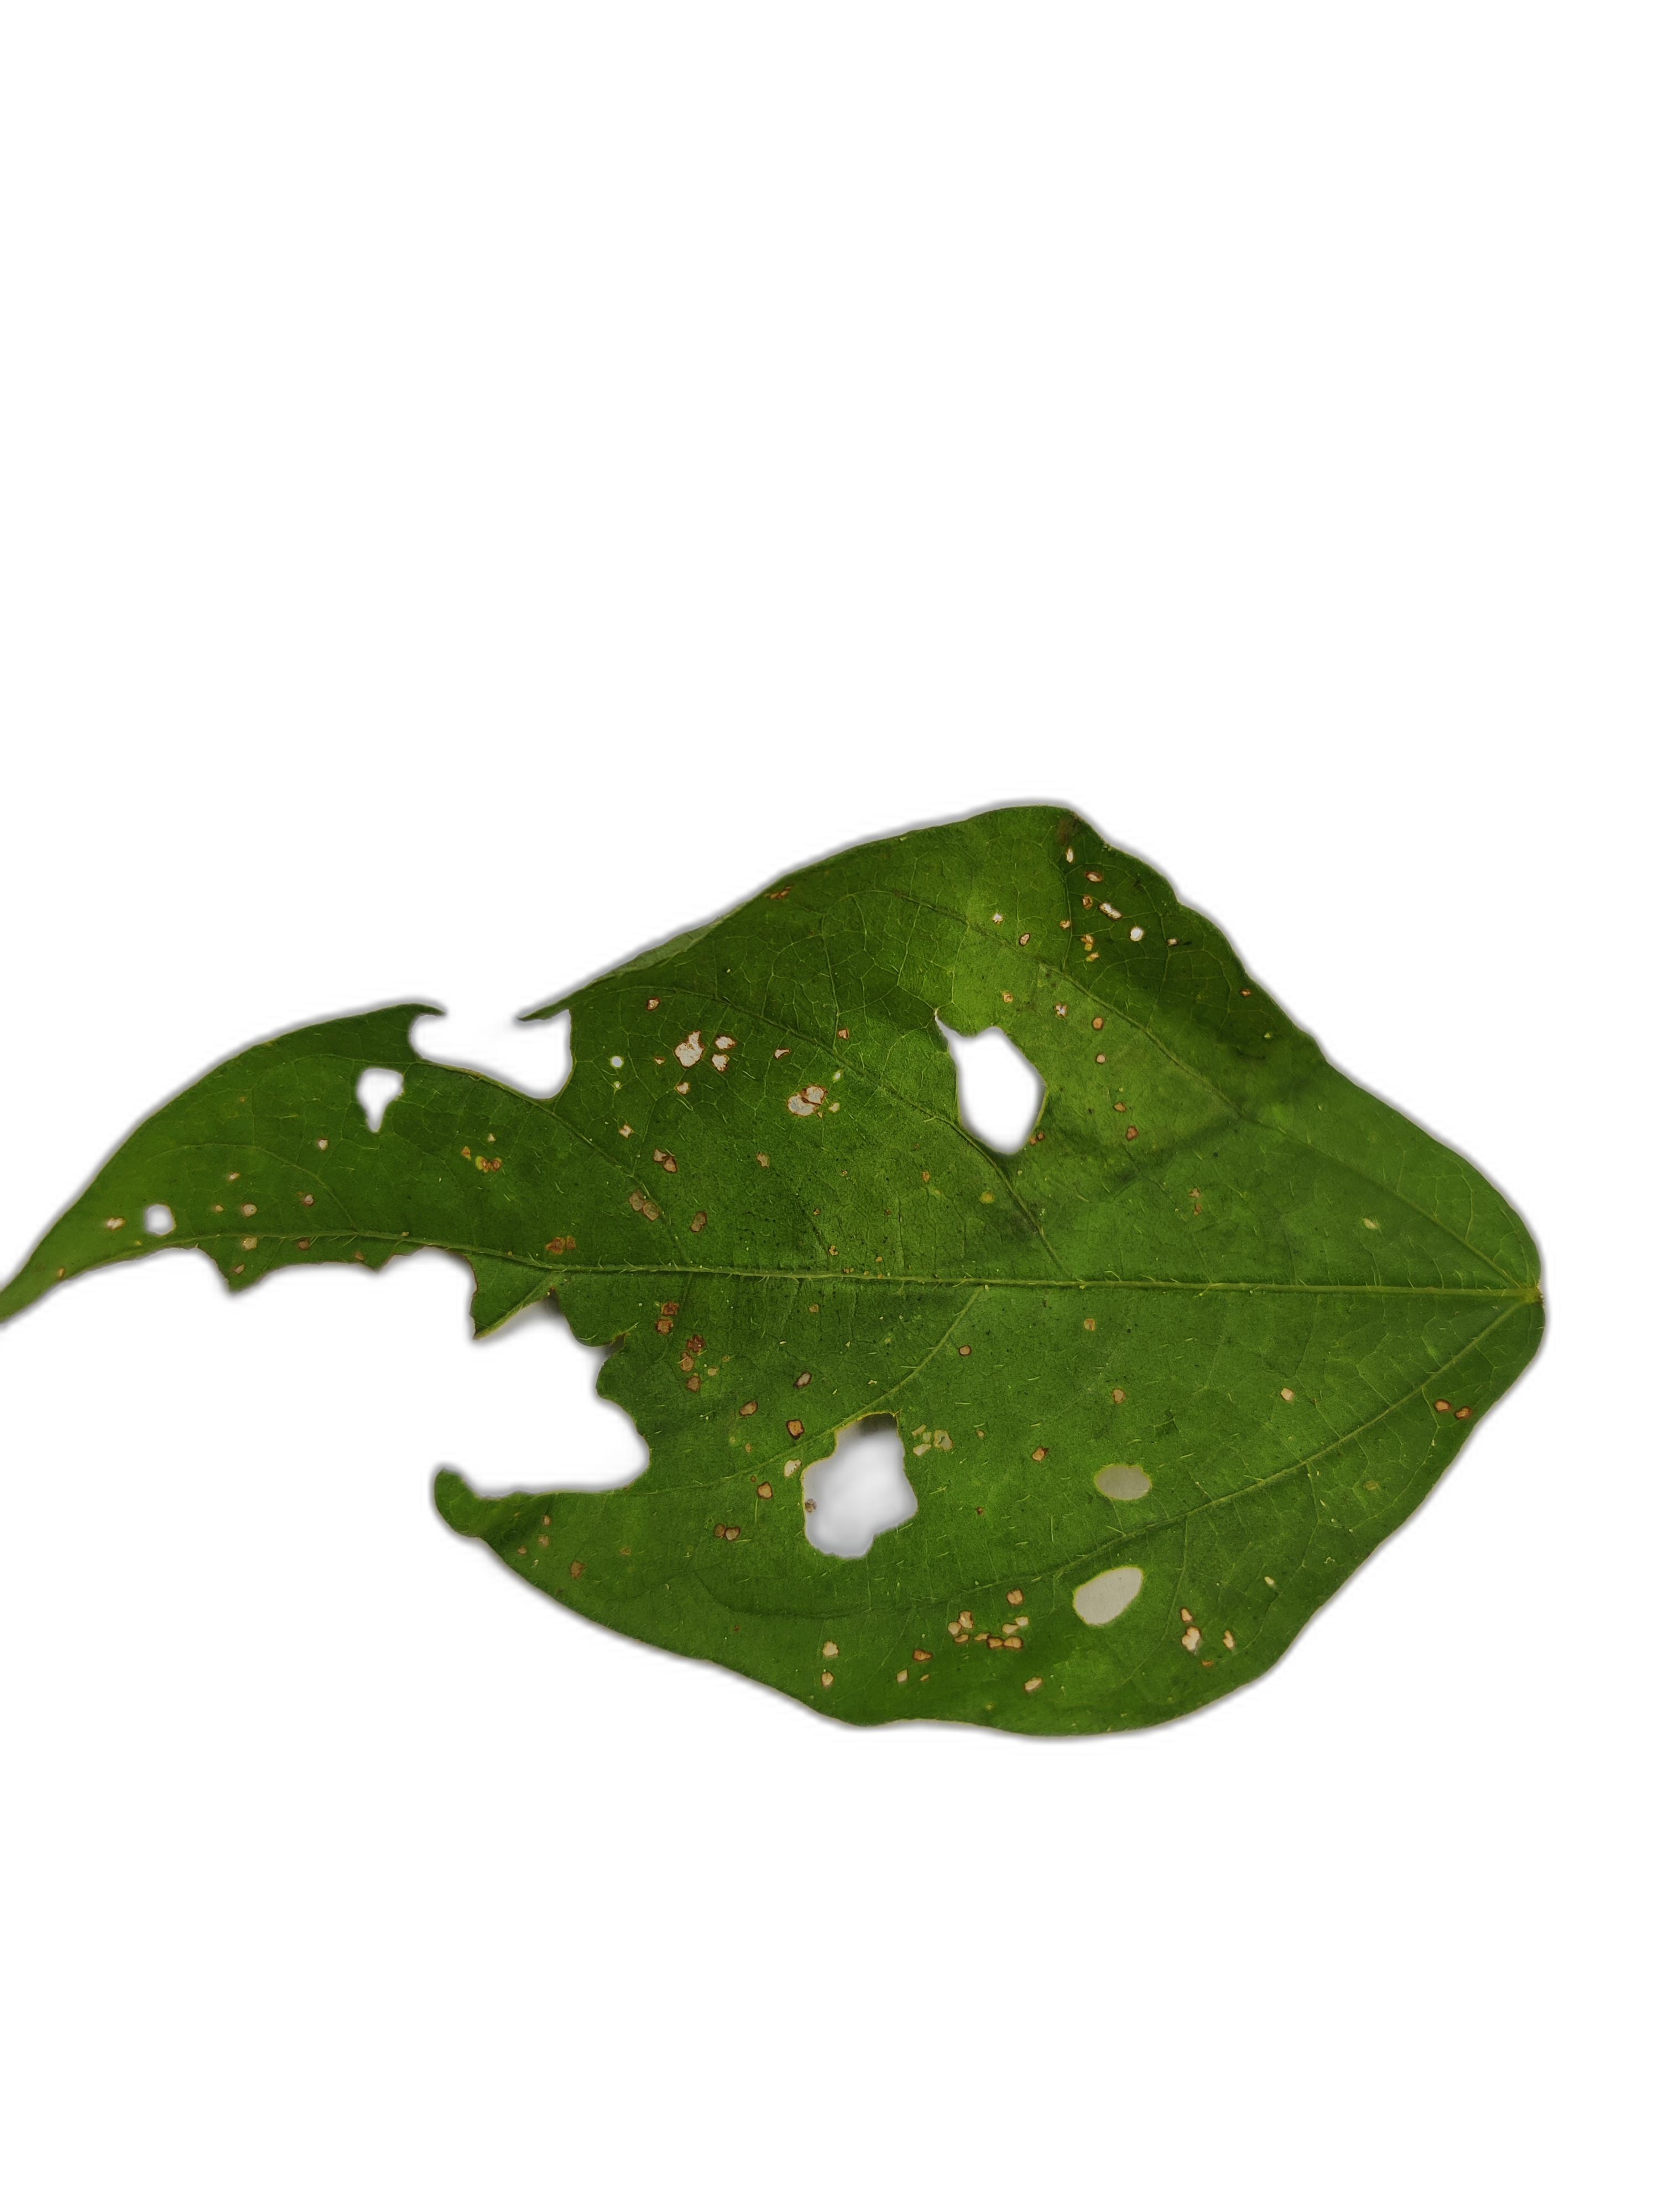
Label: Cercospora leaf spot